SR West Country class 21C127 Taw Valley

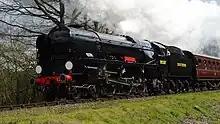
"Taw Valley" in Southern Wartime Black on the SVR in April 2023.

In Early 2022, the engine was temporarily repainted from BR Lined Green with late crest into lined purple livery with the number 70 and renamed Elizabeth II for the Queens Platinum Jubilee celebrations in June 2022. Alongside replacing its 34027 number with '70', the engine also had its nameplates changed to "Elizabeth II". It had been intended to repaint the engine back into BR lined green by September 2022, but following the death of Elizabeth II on 8 Sept 2022 the repaint was delayed. When outshopped, the engine originally wore red backed nameplates, these were changed to black following Queen Elizabeth's death with the addition of 1926 - 2022 beneath to honour the life of the late queen.